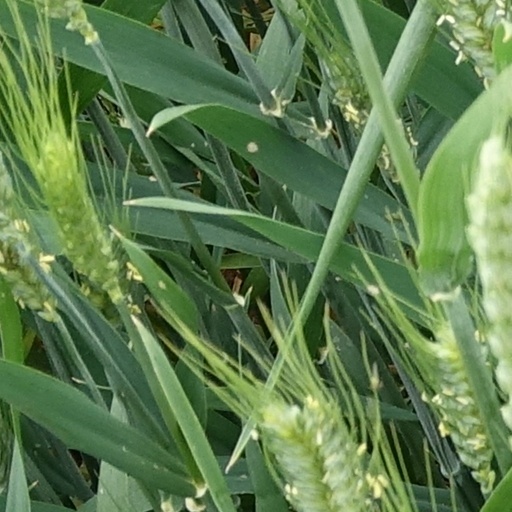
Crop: wheat